Night of the Long Knives

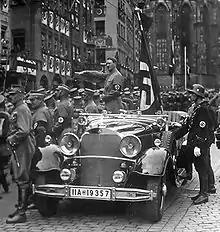
Hitler is triumphant as the , reviewing the SA in 1935. In the car with him is the Blutfahne, behind the car SS-"Sturmbannführer" Jakob Grimminger.

With Hitler's arrival in Bad Wiessee between 06:00 and 07:00, the SA leadership, still in bed, were taken by surprise. SS men stormed the hotel, and Hitler personally placed Röhm and other high-ranking SA leaders under arrest.